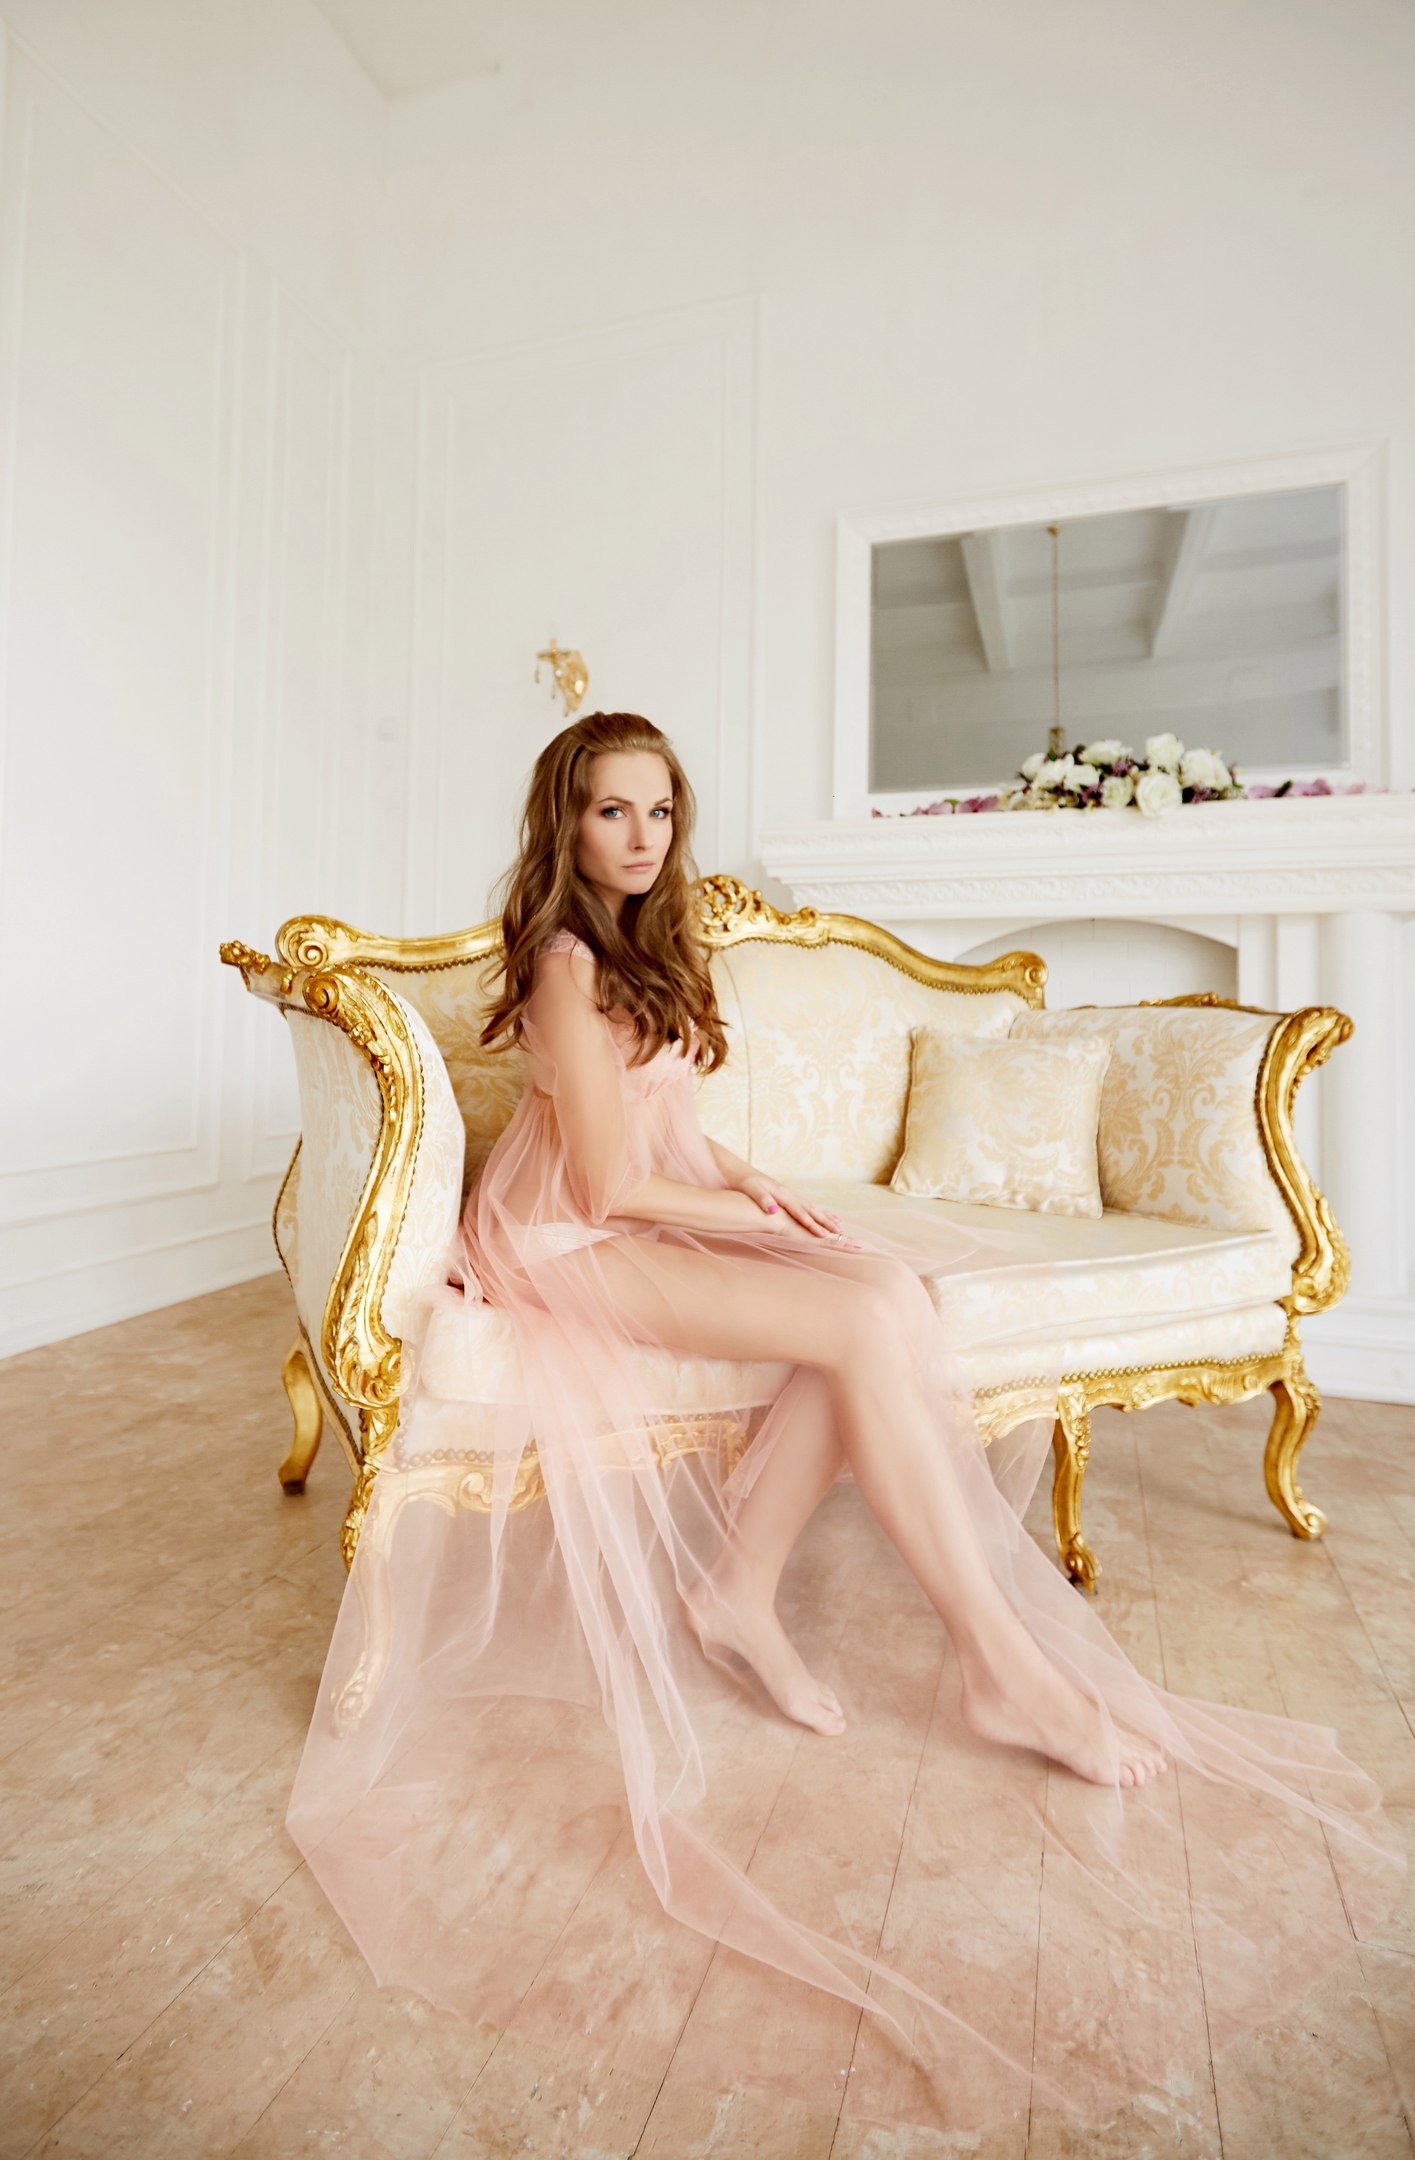
girl, woman, hair, photography, leg, model, spring, sitting, fashion, clothing, wedding dress, bride, hairstyle, long hair, dress, beauty, sexy, blond, gown, blue eyes, photo shoot, human positions, art model, bridal clothing, nightgown